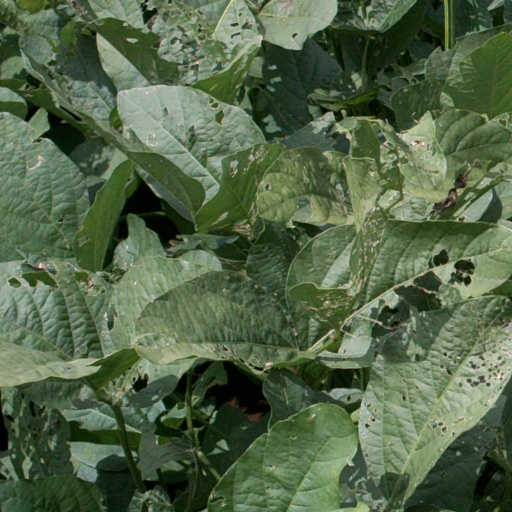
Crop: soybean